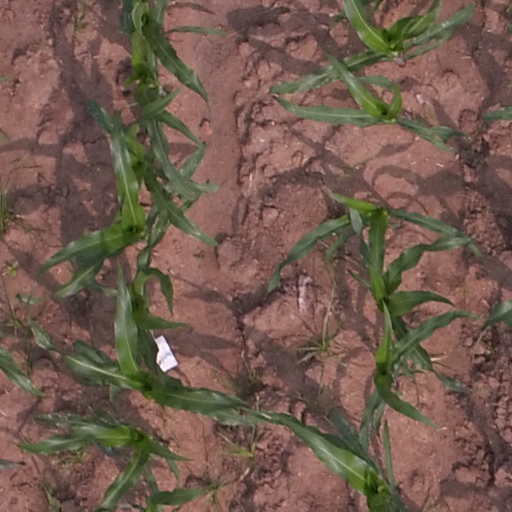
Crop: maize; corn